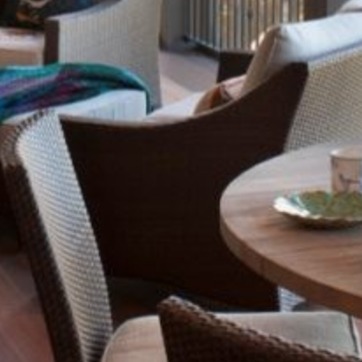
Material: other